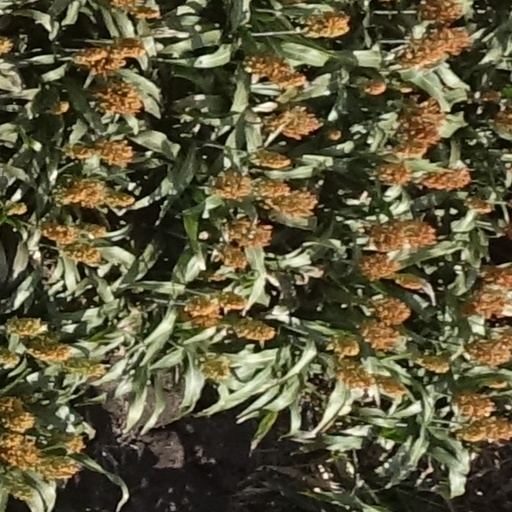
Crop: sorghum